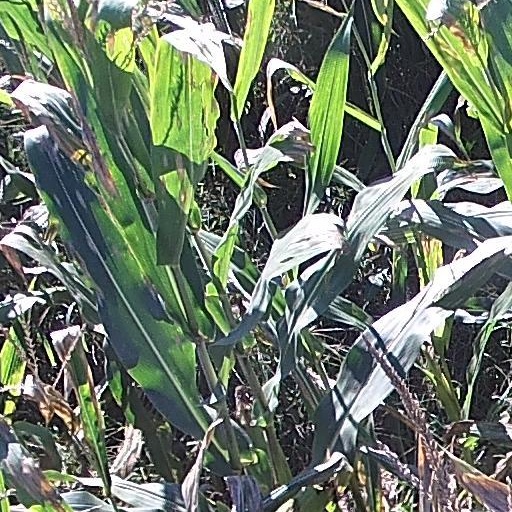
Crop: maize; corn